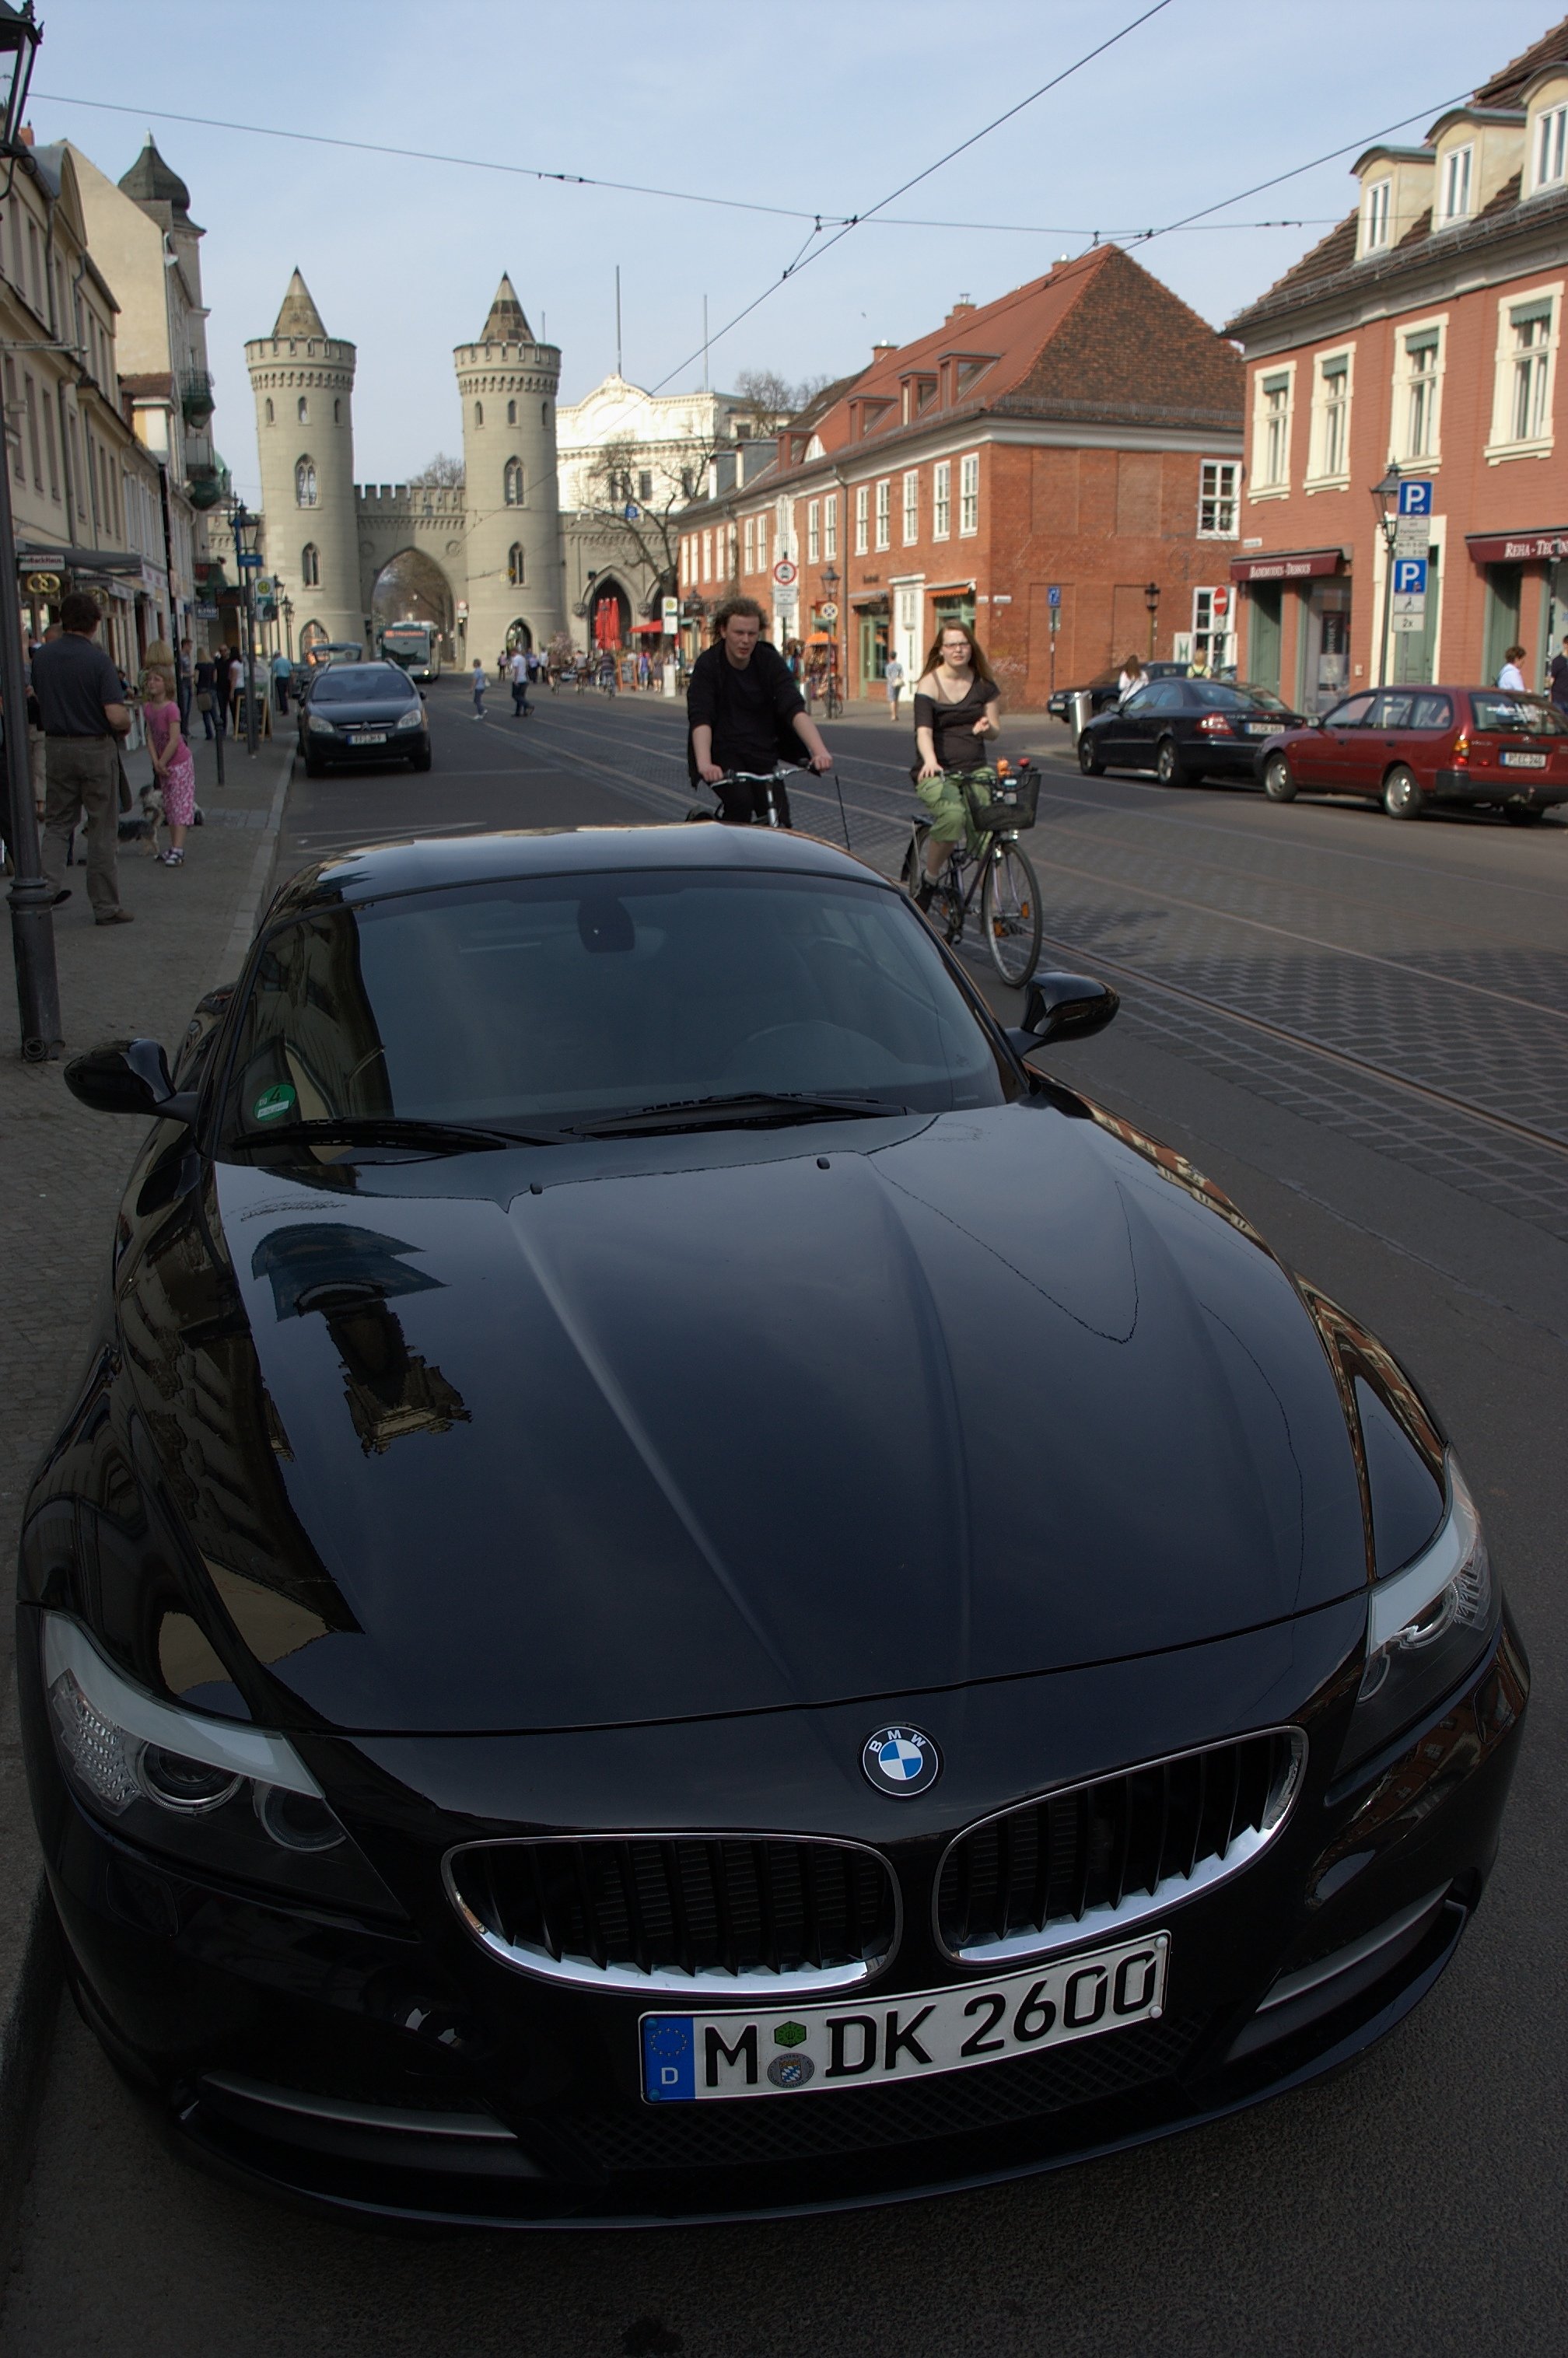
car, wheel, vehicle, sports car, bumper, supercar, 2011, sedan, rawtherapee, germany, deutschland, berlin, pentax, bmw, convertible, 20mm, potsdam, brandenburg, lenstagged, steffenzahn, k100d, justpentax, iamflickr, cosina, voigtlander, skopar, colorskopar, cv20, colorskopar20mmf35slii, 20mmf35slii, voigtlander20mm, cv2035, skopar20mmf35, cosinavoigtl nder, cosinavoigtl ndercolorskopar20mmf35, voigtl nder20mmf35colorskoparslii, voigtl nder20mmf35, land vehicle, automobile make, automotive exterior, automotive design, luxury vehicle, executive car, sports sedan, personal luxury car, bmw m6, bmw 6 series, bmw z4